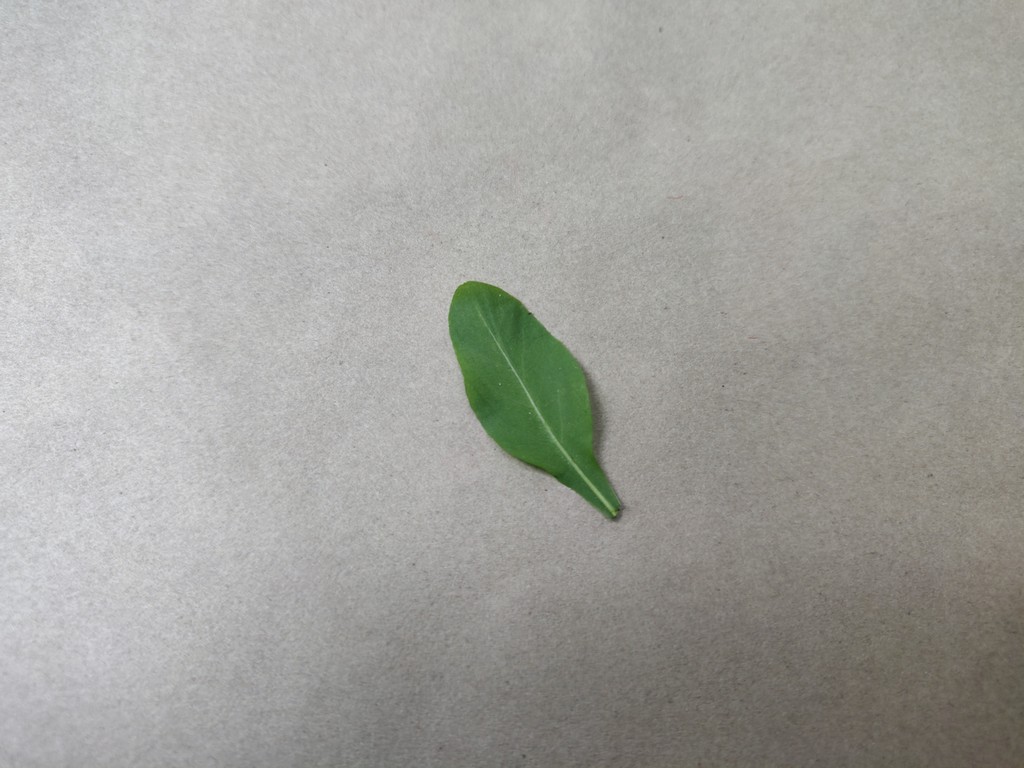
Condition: Healthy
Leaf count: single
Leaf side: back